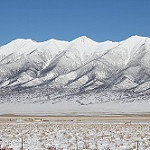
Label: mountain